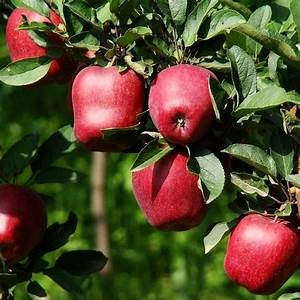
Label: apple